Colorado Springs, Colorado

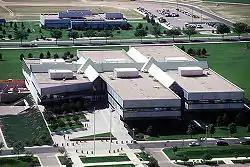
United States Space ForcePeterson Space Force Base Building1

As of the 2020 United States census, the population of the city of Colorado Springs was 478,961 (40th most populous U.S. city), the population of the Colorado Springs Metropolitan Statistical Area was 755,105 (79th most populous MSA), and the population of the Front Range Urban Corridor was 5,055,344.